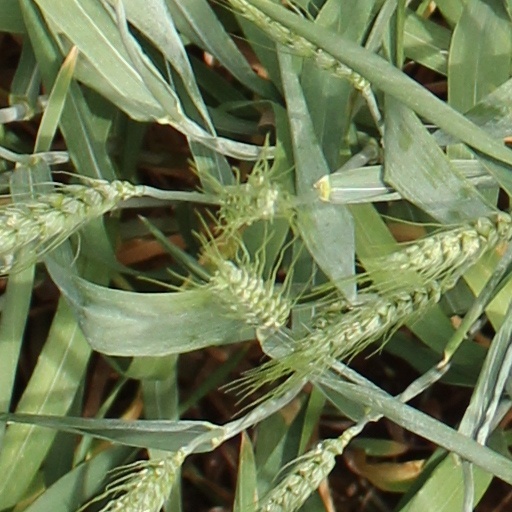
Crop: wheat